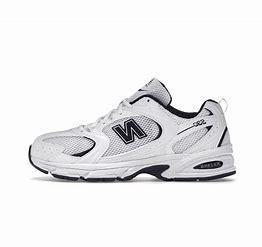
Brand: New
Model: Balance New Balance 530 Marathon